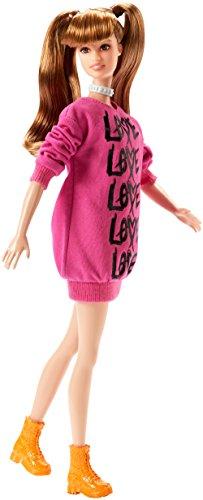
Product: Barbie Fashionistas Doll Wear Your Heart
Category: Toys & Games | Dolls & Accessories | Dolls
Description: Barbie Fashionistas doll loves this outfit -- the pink Sweatshirt dress has a cool "love" typographic with a sheen touch.
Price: $15.99
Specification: ProductDimensions:2.1x4.5x12.8inches|ItemWeight:4.2ounces|ShippingWeight:4.2ounces(Viewshippingratesandpolicies)|DomesticShipping:ItemcanbeshippedwithinU.S.|InternationalShipping:ThisitemcanbeshippedtoselectcountriesoutsideoftheU.S.LearnMore|ASIN:B0751ZH2ZT|Itemmodelnumber:FJF44|Manufacturerrecommendedage:36months-7years